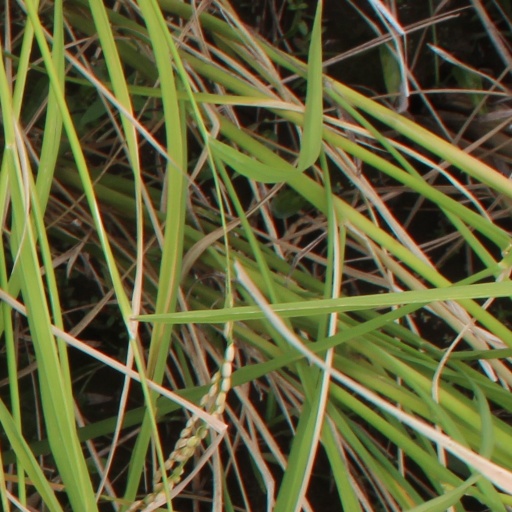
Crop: rice